280 Philia

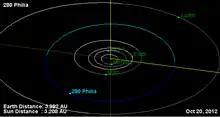
Orbital diagram

280 Philia is a fairly large Main belt asteroid. It was discovered by Johann Palisa on 29 October 1888 at the Vienna Observatory.